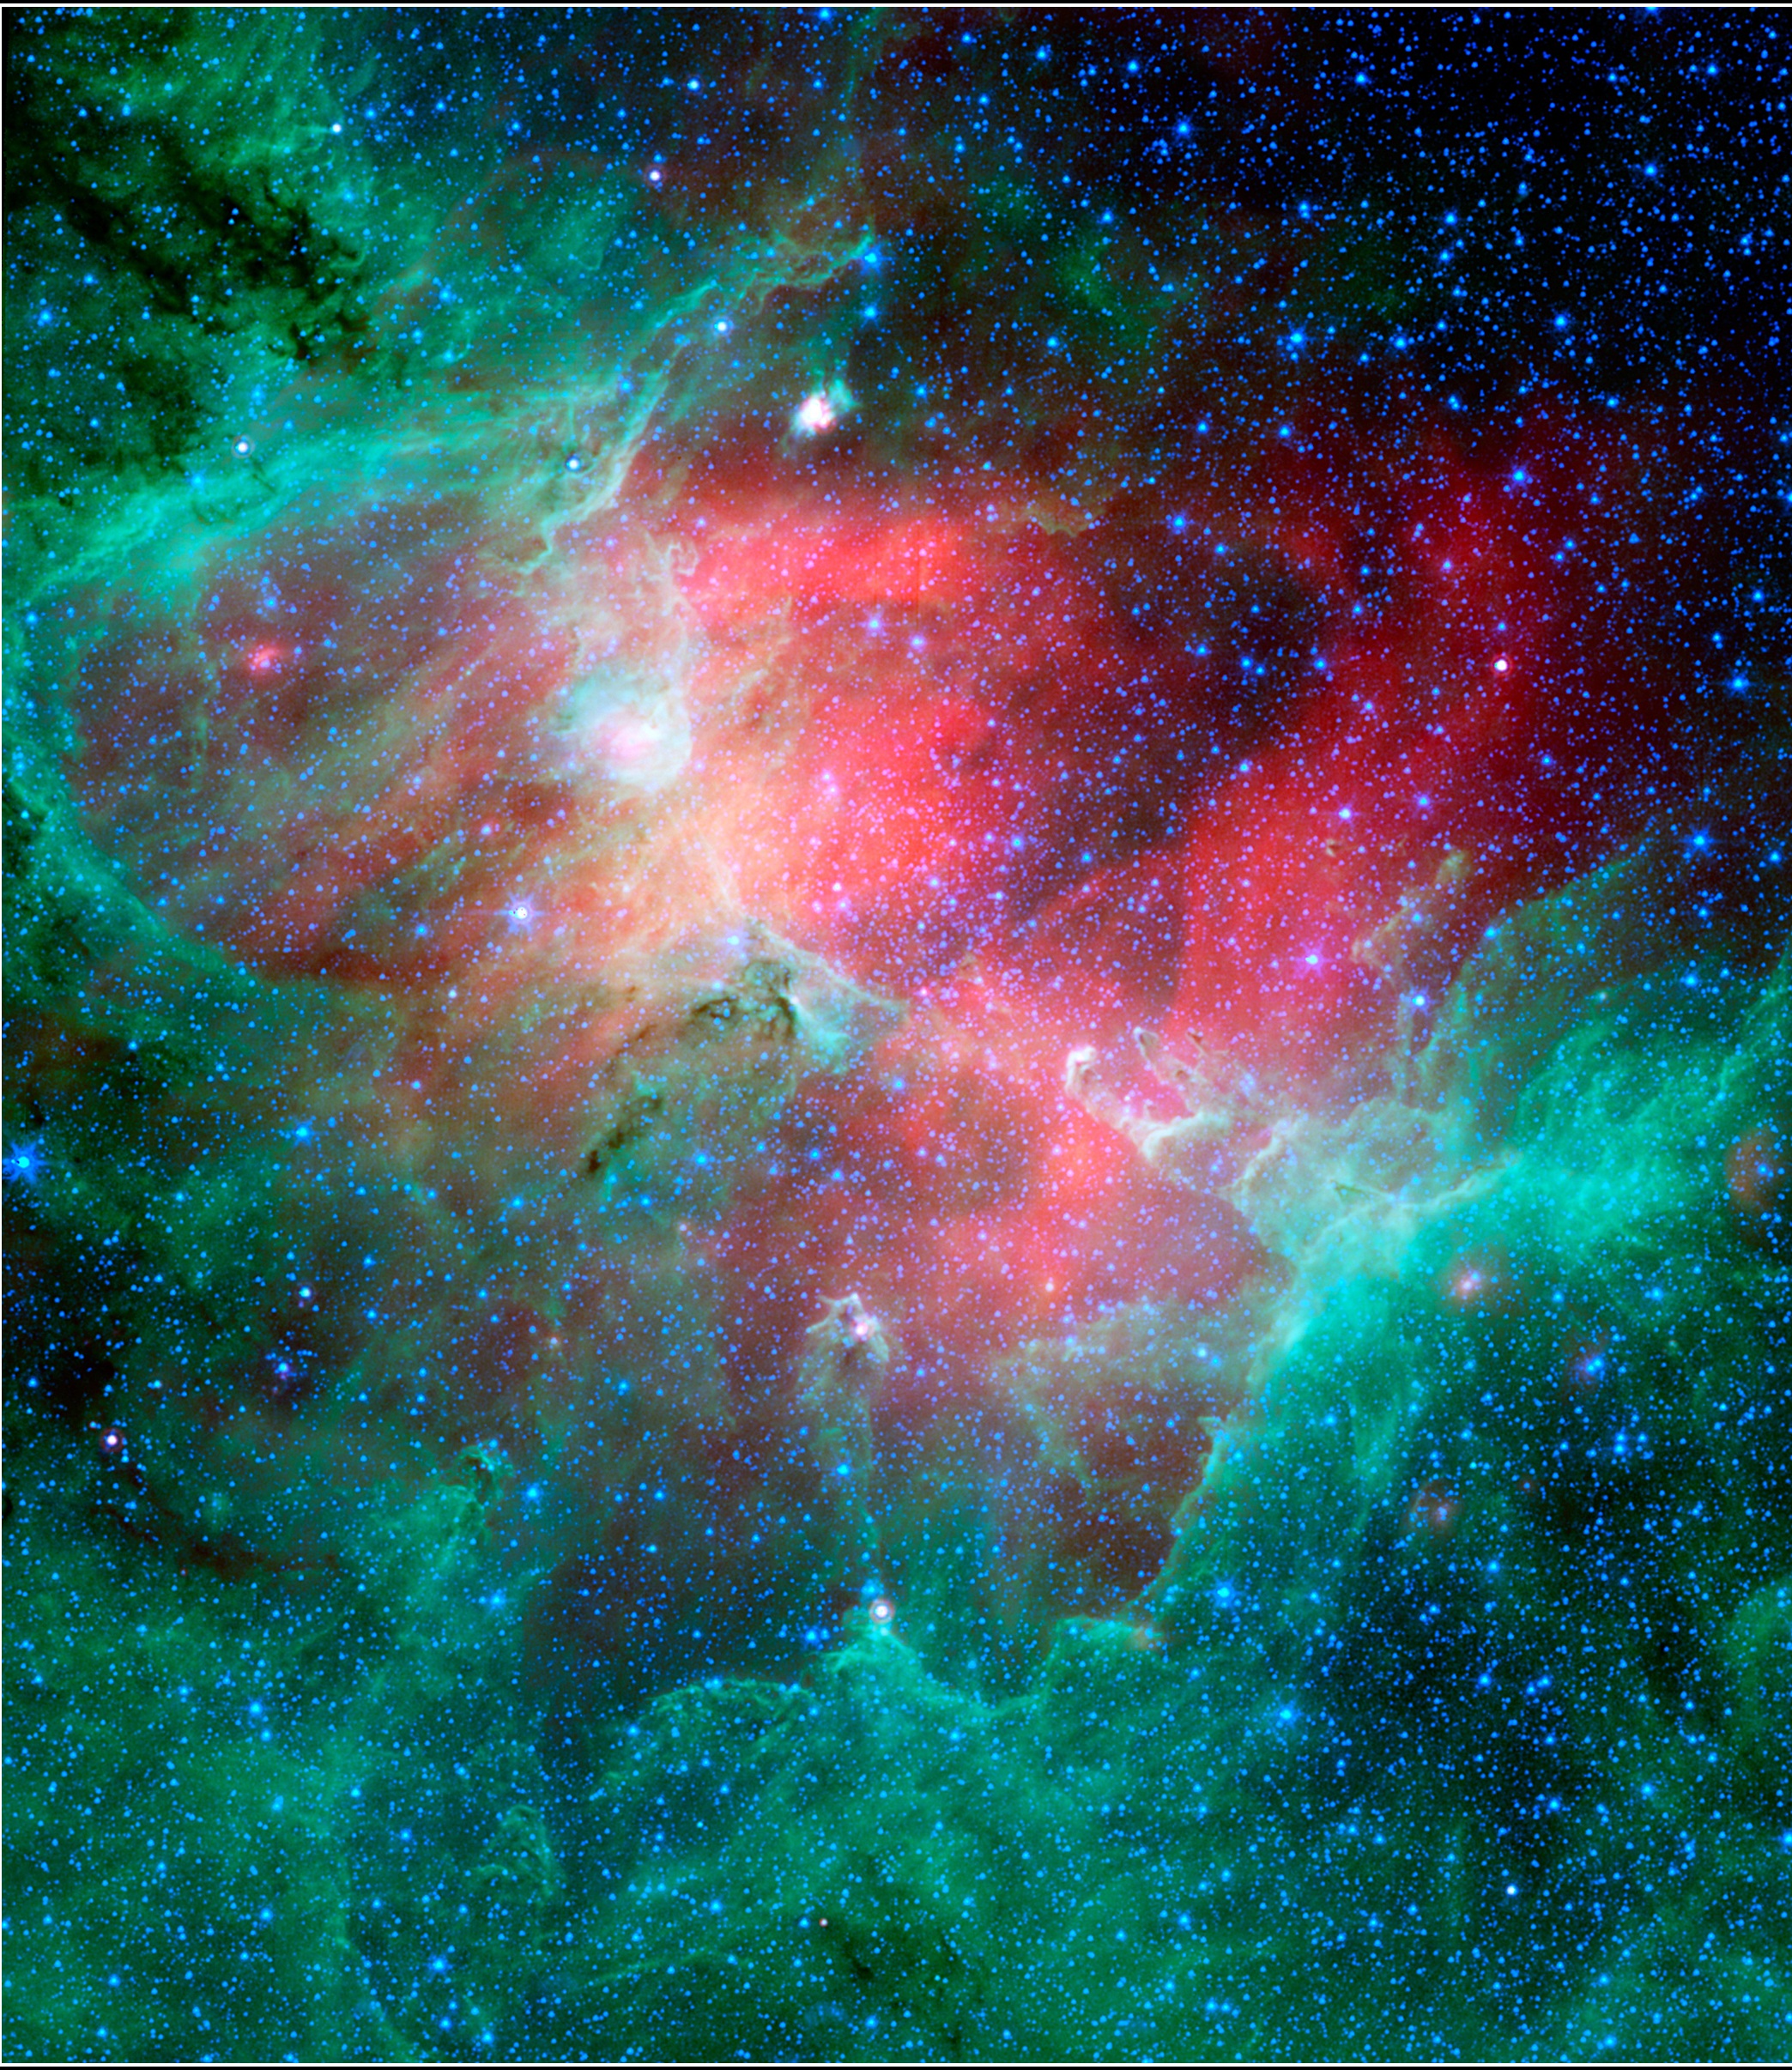
light, star, cosmos, atmosphere, formation, pillar, space, eagle, dust, galaxy, nebula, outer space, universe, gas, plasma, celestial, astronomical object